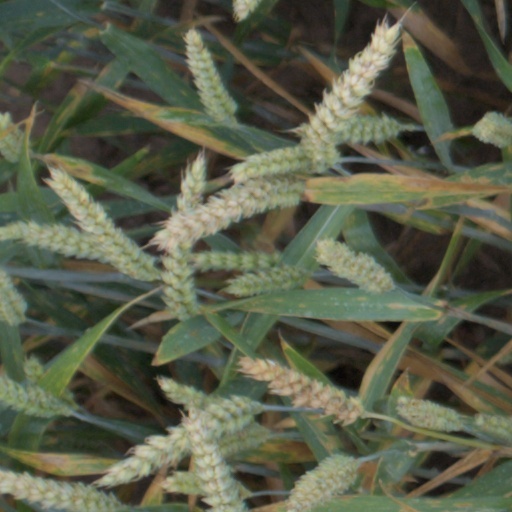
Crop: wheat